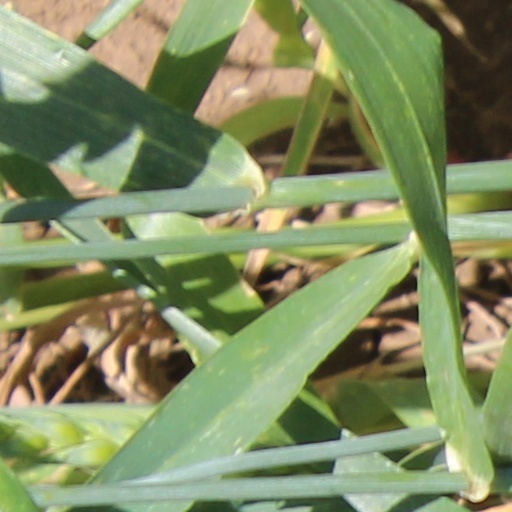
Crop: wheat